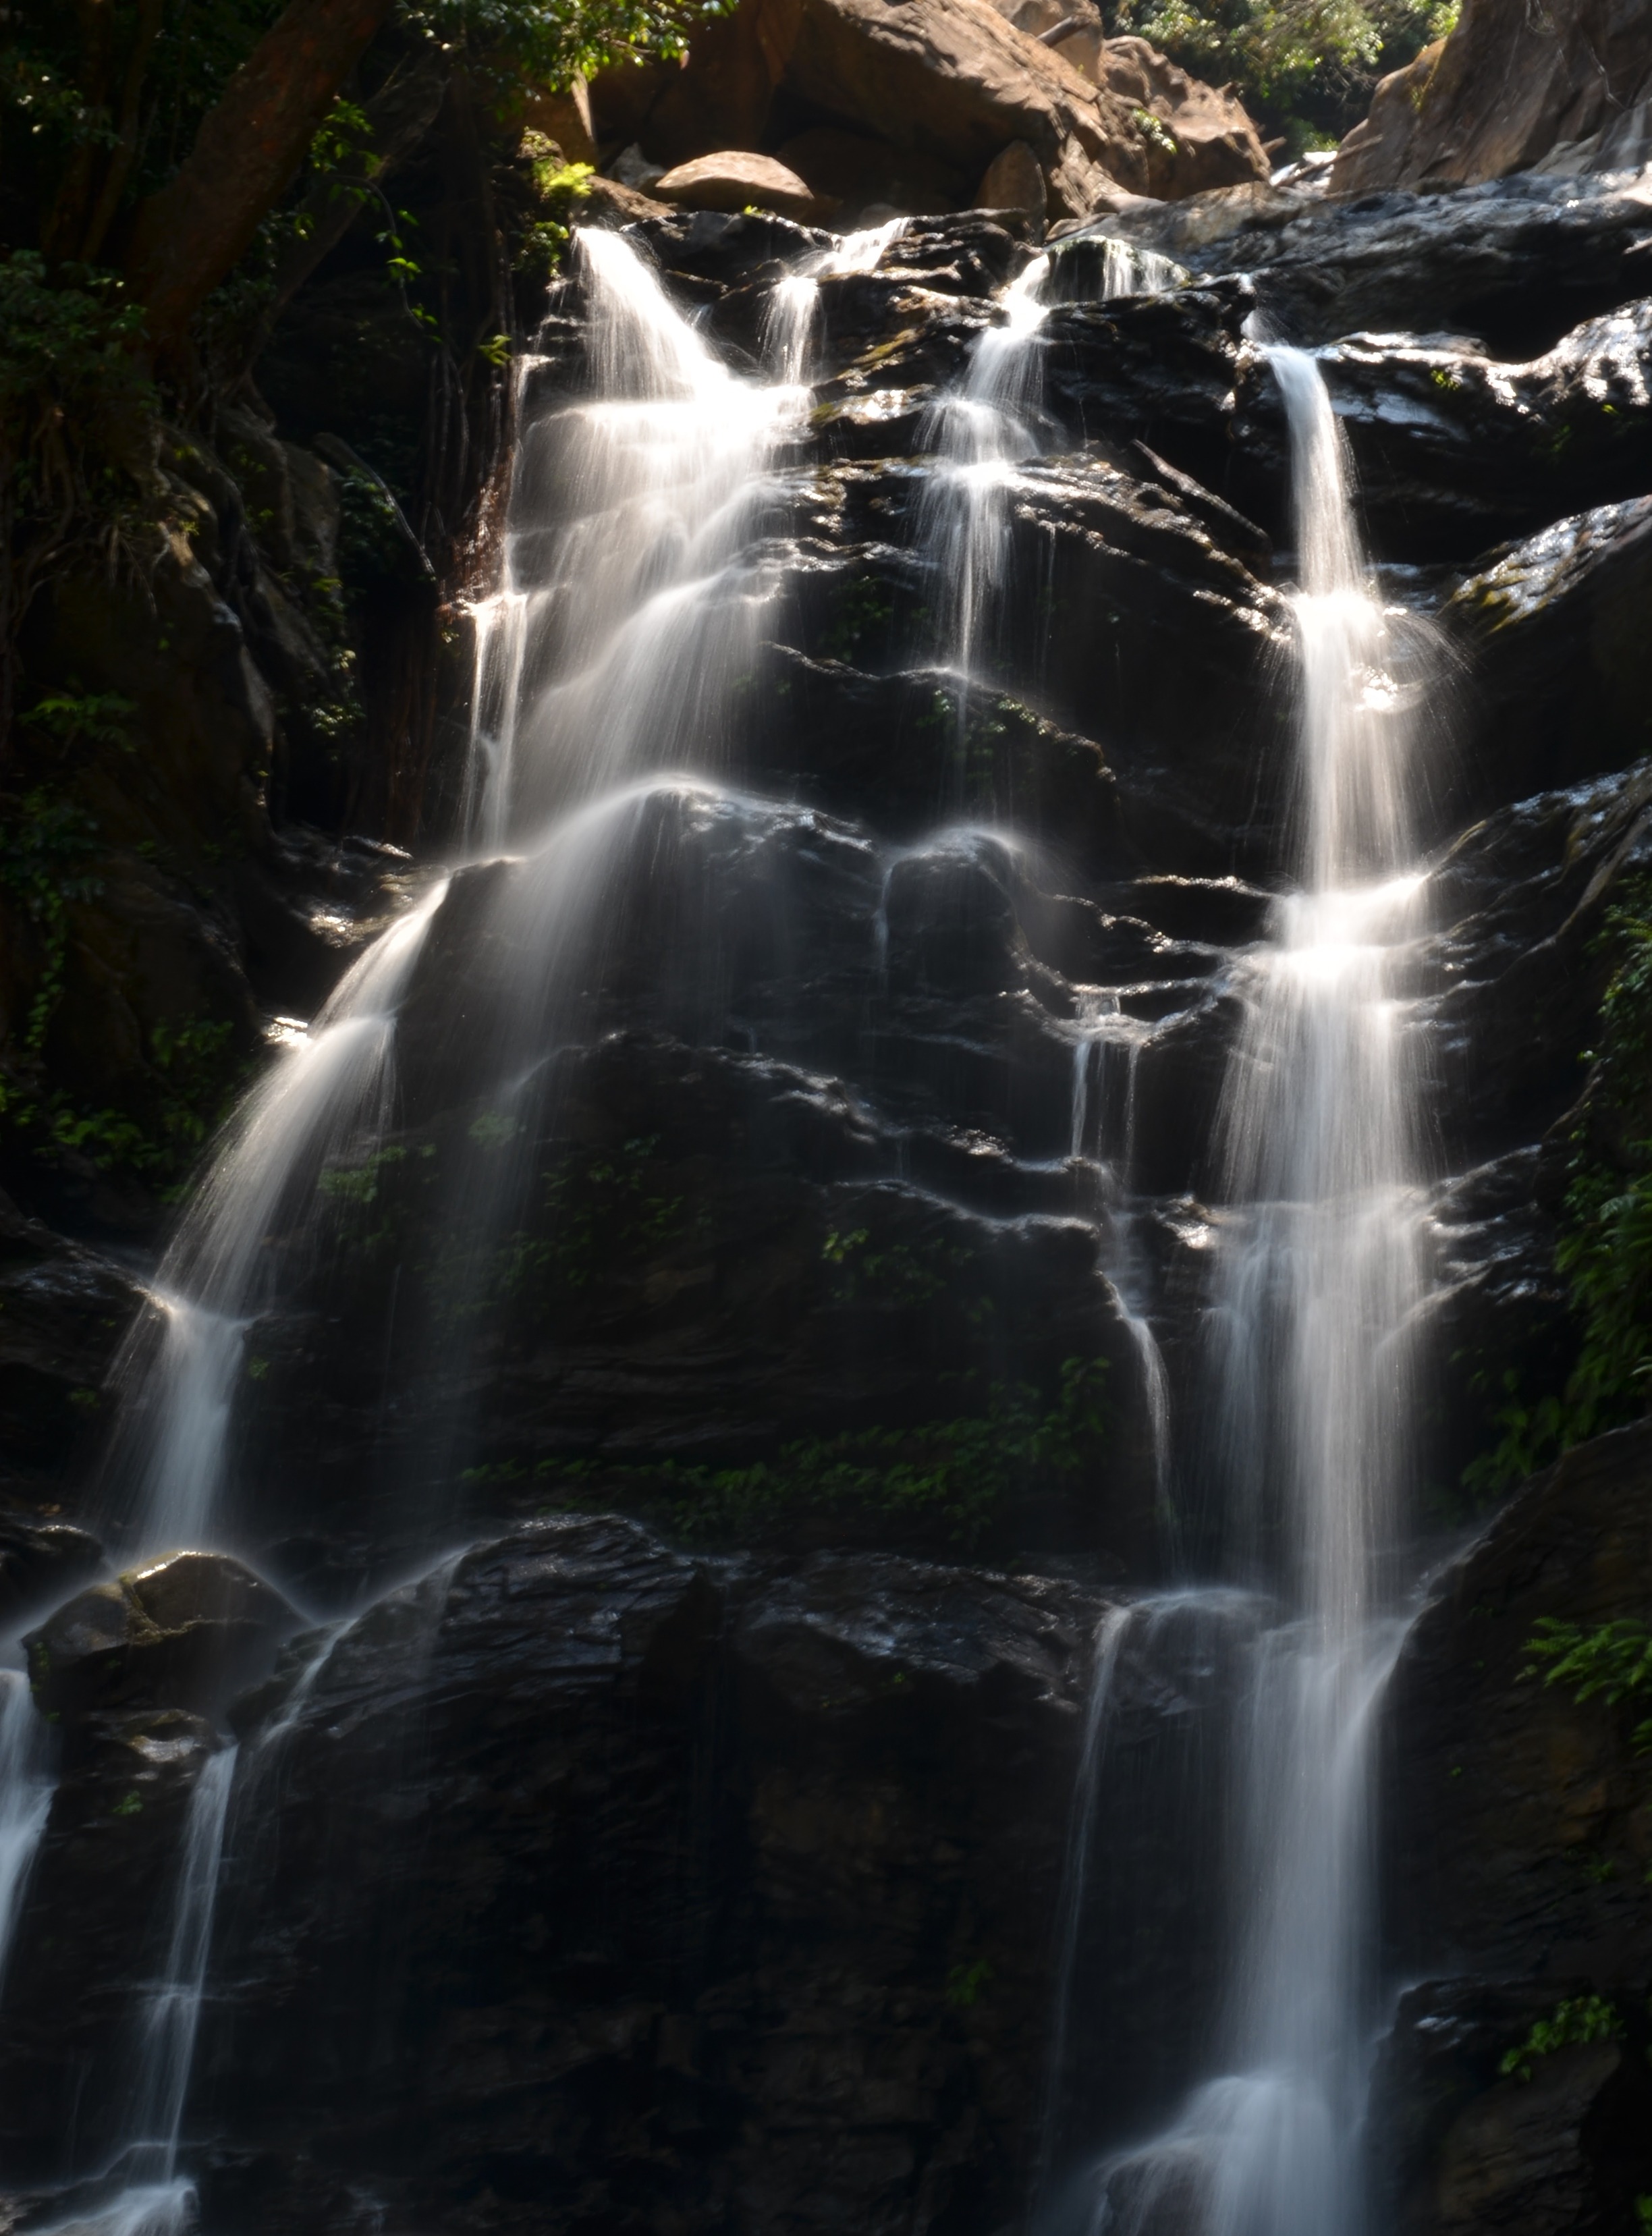
landscape, water, nature, outdoor, waterfall, wilderness, land, wild, environment, stream, jungle, scenic, natural, scenery, body of water, rainforest, wasserfall, waters, water feature, watercourse